Rain (2001 film)

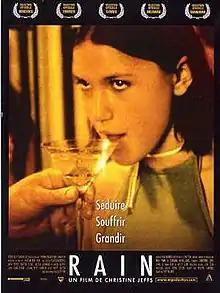
French theatrical poster

Rain is a 2001 New Zealand drama film directed by Christine Jeffs. A debut film by Jeffs, it was released in New Zealand in 2001 and internationally in 2002. It concerns the coming of age of 13-year-old Janey, and is based on the novel "Rain", written by Kirsty Gunn. "Rain" was produced by Philippa Campbell.